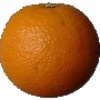
Label: orange